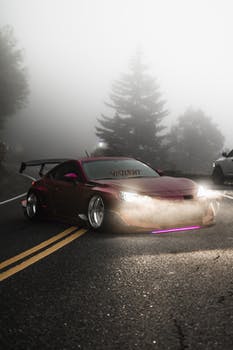
Label: No Watermark